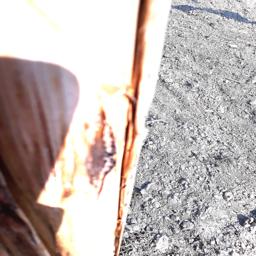
Label: BACTERIAL SOFT ROT